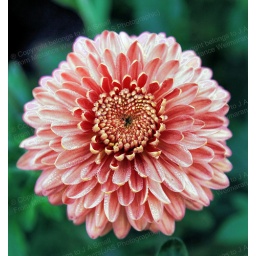
Scenes and flowers from Erddig Hall a 18th century house looked after by the National Trust